Kraina Grzybów TV

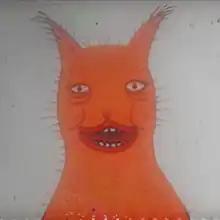
Małgosia the Squirrel - one of the programme's characters and its mascot

Kraina Grzybów TV ("Mushroom Land TV") is a Polish artistic universe created by Wiktor Stribog, published on a YouTube channel. The core element of Kraina Grzybów is a surreal psychological horror web series called Poradnik Uśmiechu ("Smile Guide"). With subtitles in several languages, including English, German, Czech, Russian and Italian, it became popular in many countries.